Clock face

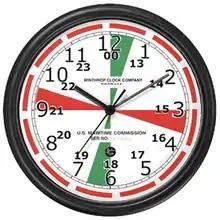
A ship's radio room wall clock during the age of wireless telegraphy showing '10:09' and 36 seconds'. The green and red shaded areas denote 3 minute periods during which radio silence was maintained to facilitate listening for distress calls at 2182 kHz and 500 kHz respectively.

Most modern clocks have the numbers 1 through 12 printed at equally spaced intervals around the periphery of the face with the 12 at the top, indicating the hour, and on many models, sixty dots or lines evenly spaced in a ring around the outside of the dial, indicating minutes and seconds. The time is read by observing the placement of several "hands", which emanate from the centre of the dial: